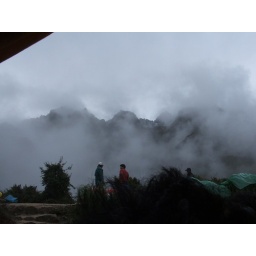
The cloud forest around Qochamarka